Volumetric lighting

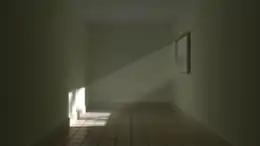
A rendering of volumetric lighting through a window

Volumetric lighting, also known as "God rays", is a technique used in 3D computer graphics to add lighting effects to a rendered scene. It allows the viewer to see beams of light shining across the environment. Examples of volumetric lighting are seeing sunbeams shining through a window and seeing sunbeams radiating when the Sun is below the horizon, also known as crepuscular rays. The term seems to have been introduced from cinematography and is now widely applied to 3D modeling and rendering, especially in the development of 3D video games.